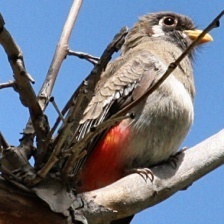
Species: ELEGANT TROGON
Scientific name: TROGON ELEGANS